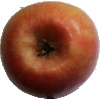
Label: apple_pink_lady